Gloria Naylor

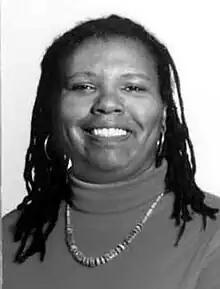

Gloria Naylor (January 25, 1950 – September 28, 2016) was an American novelist, known for novels including "The Women of Brewster Place" (1982)", Linden Hills" (1985) and "Mama Day" (1988).